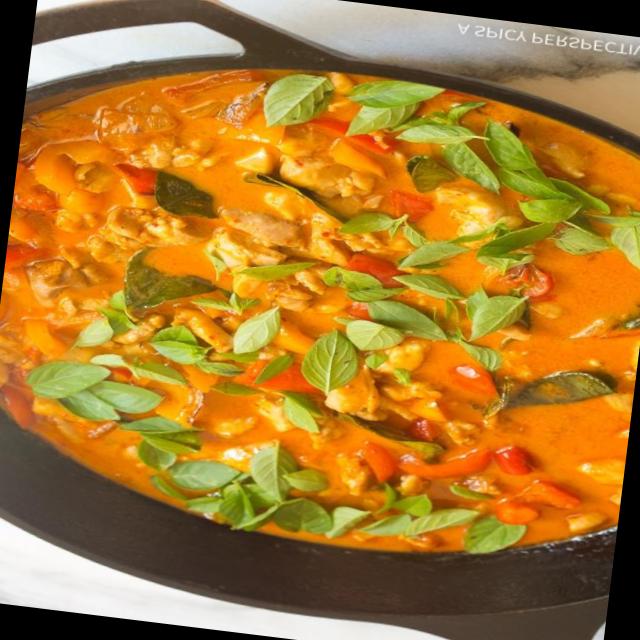
Dish: chicken_curry